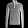
Label: Pullover